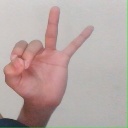
अक्षर: ण